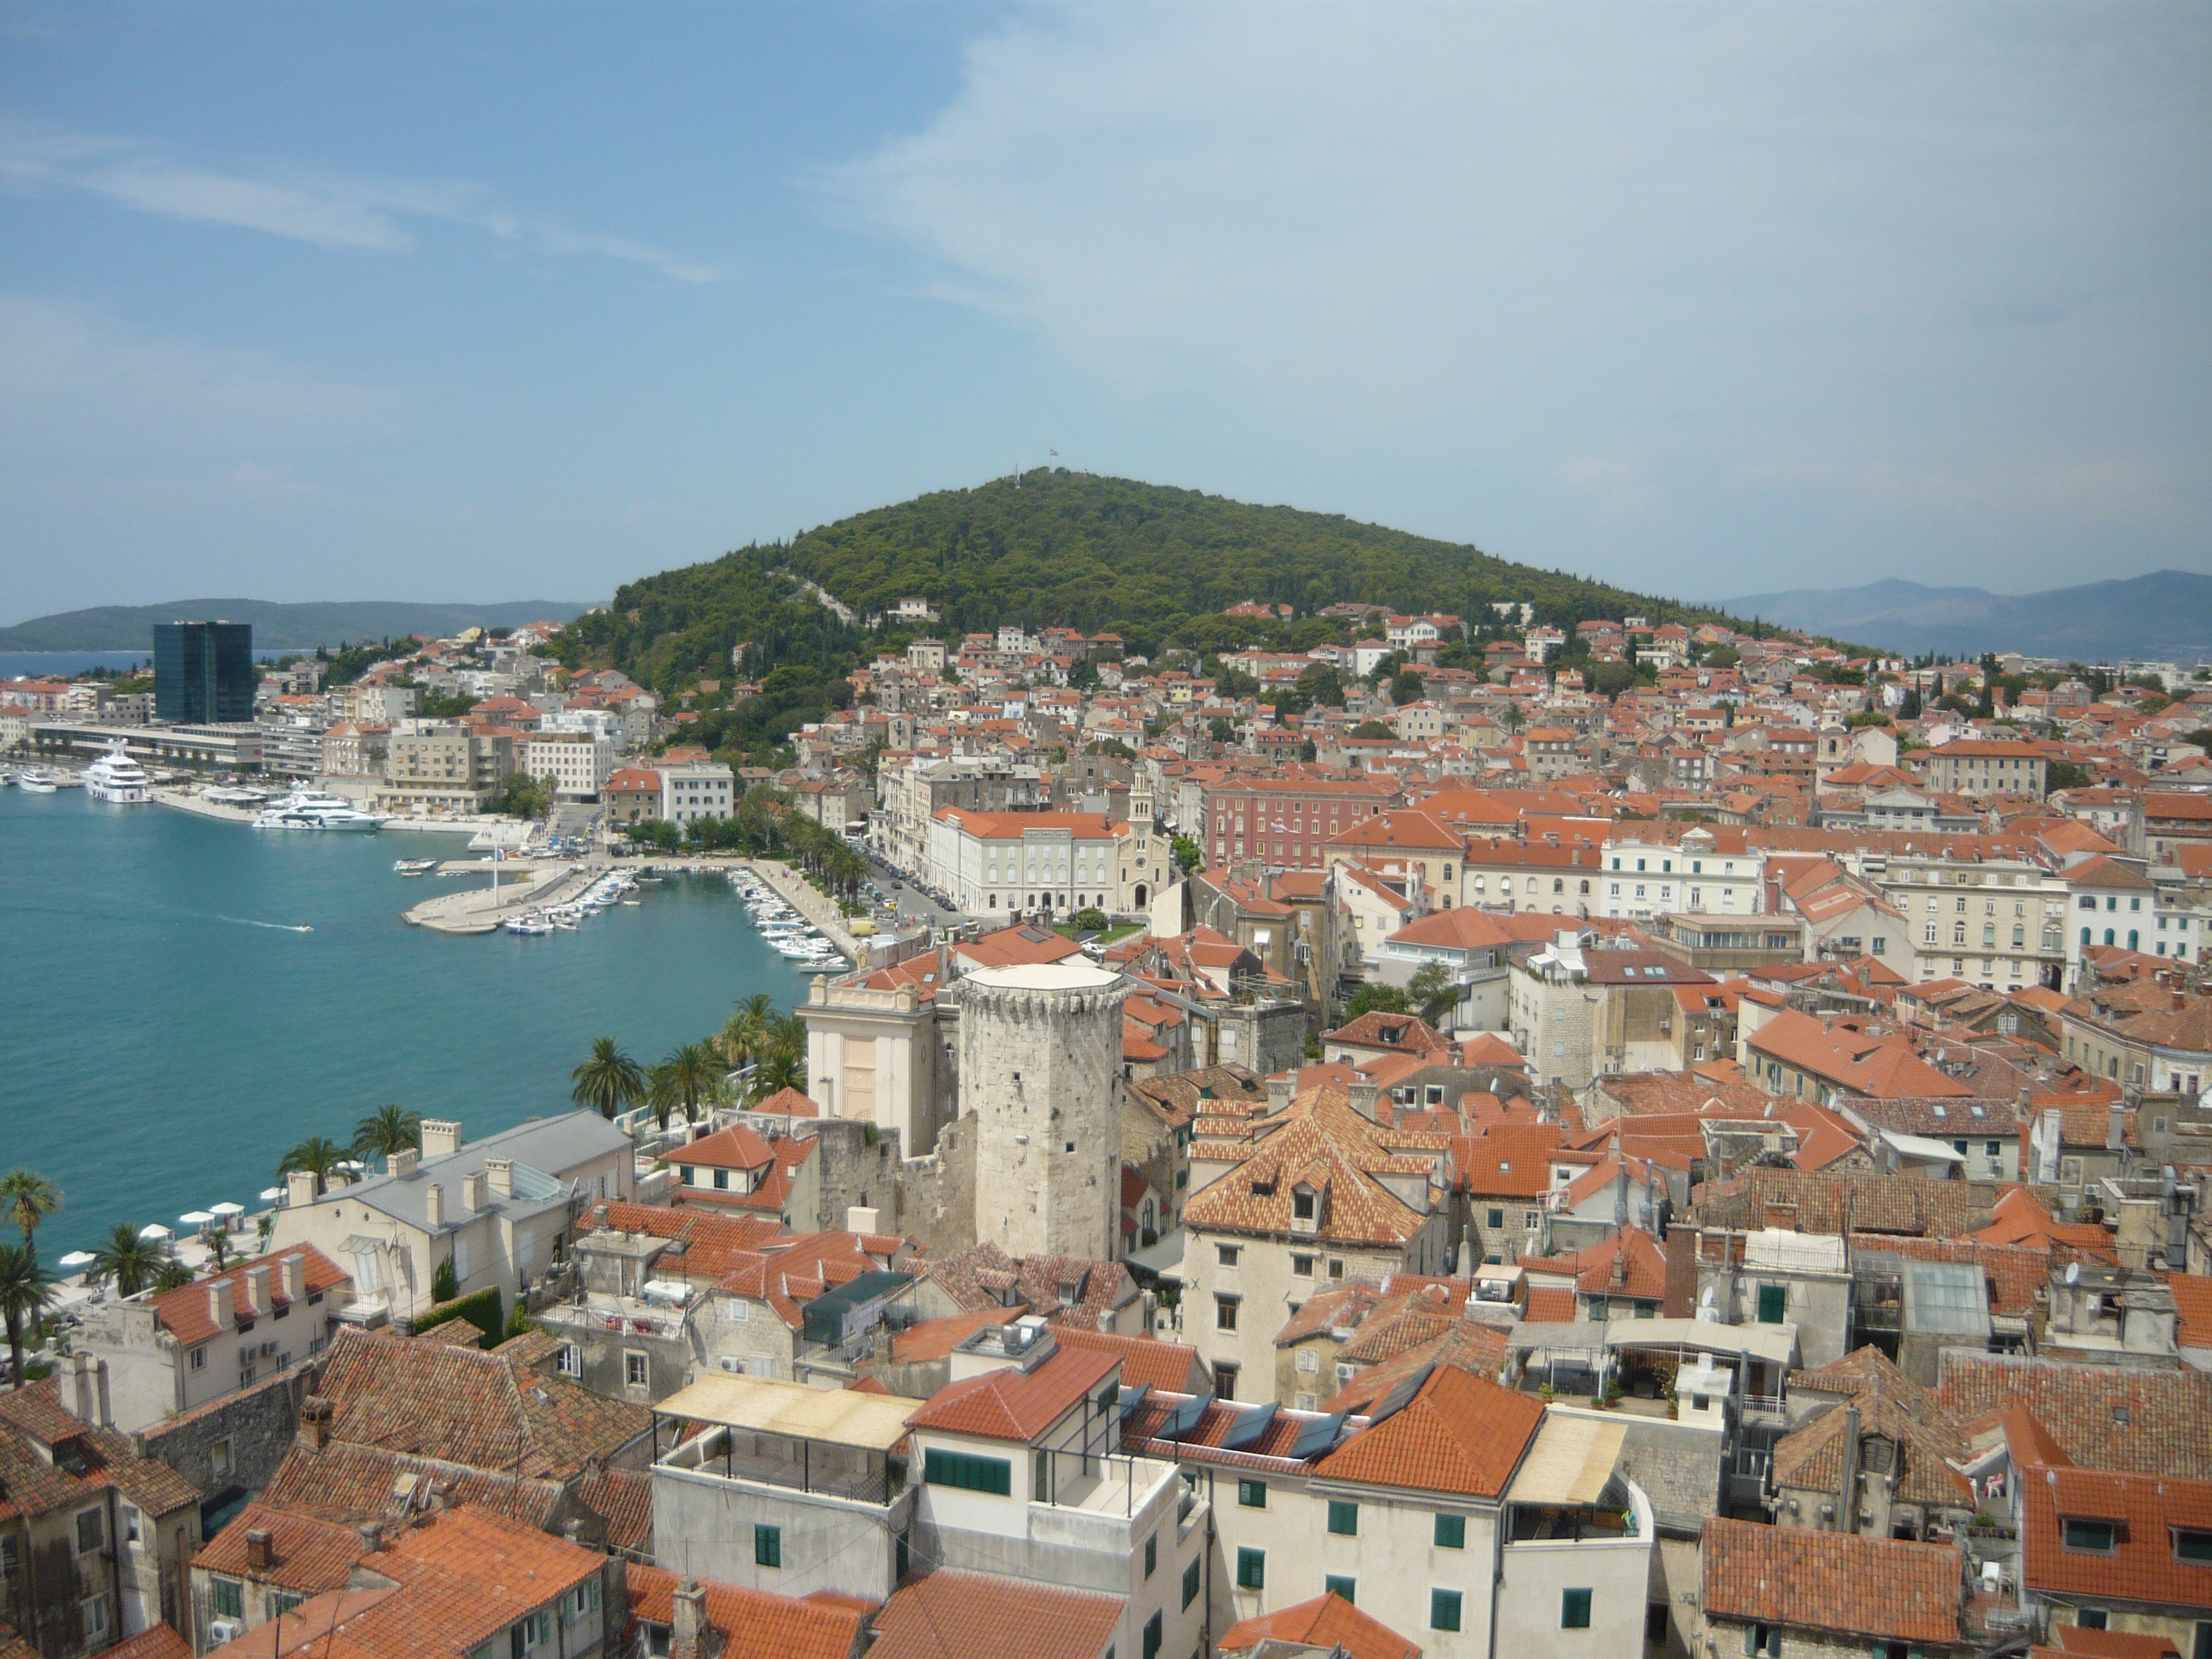
sea, coast, town, city, cityscape, panorama, village, holiday, croatia, houses, split, neighbourhood, aerial photography, residential area, human settlement